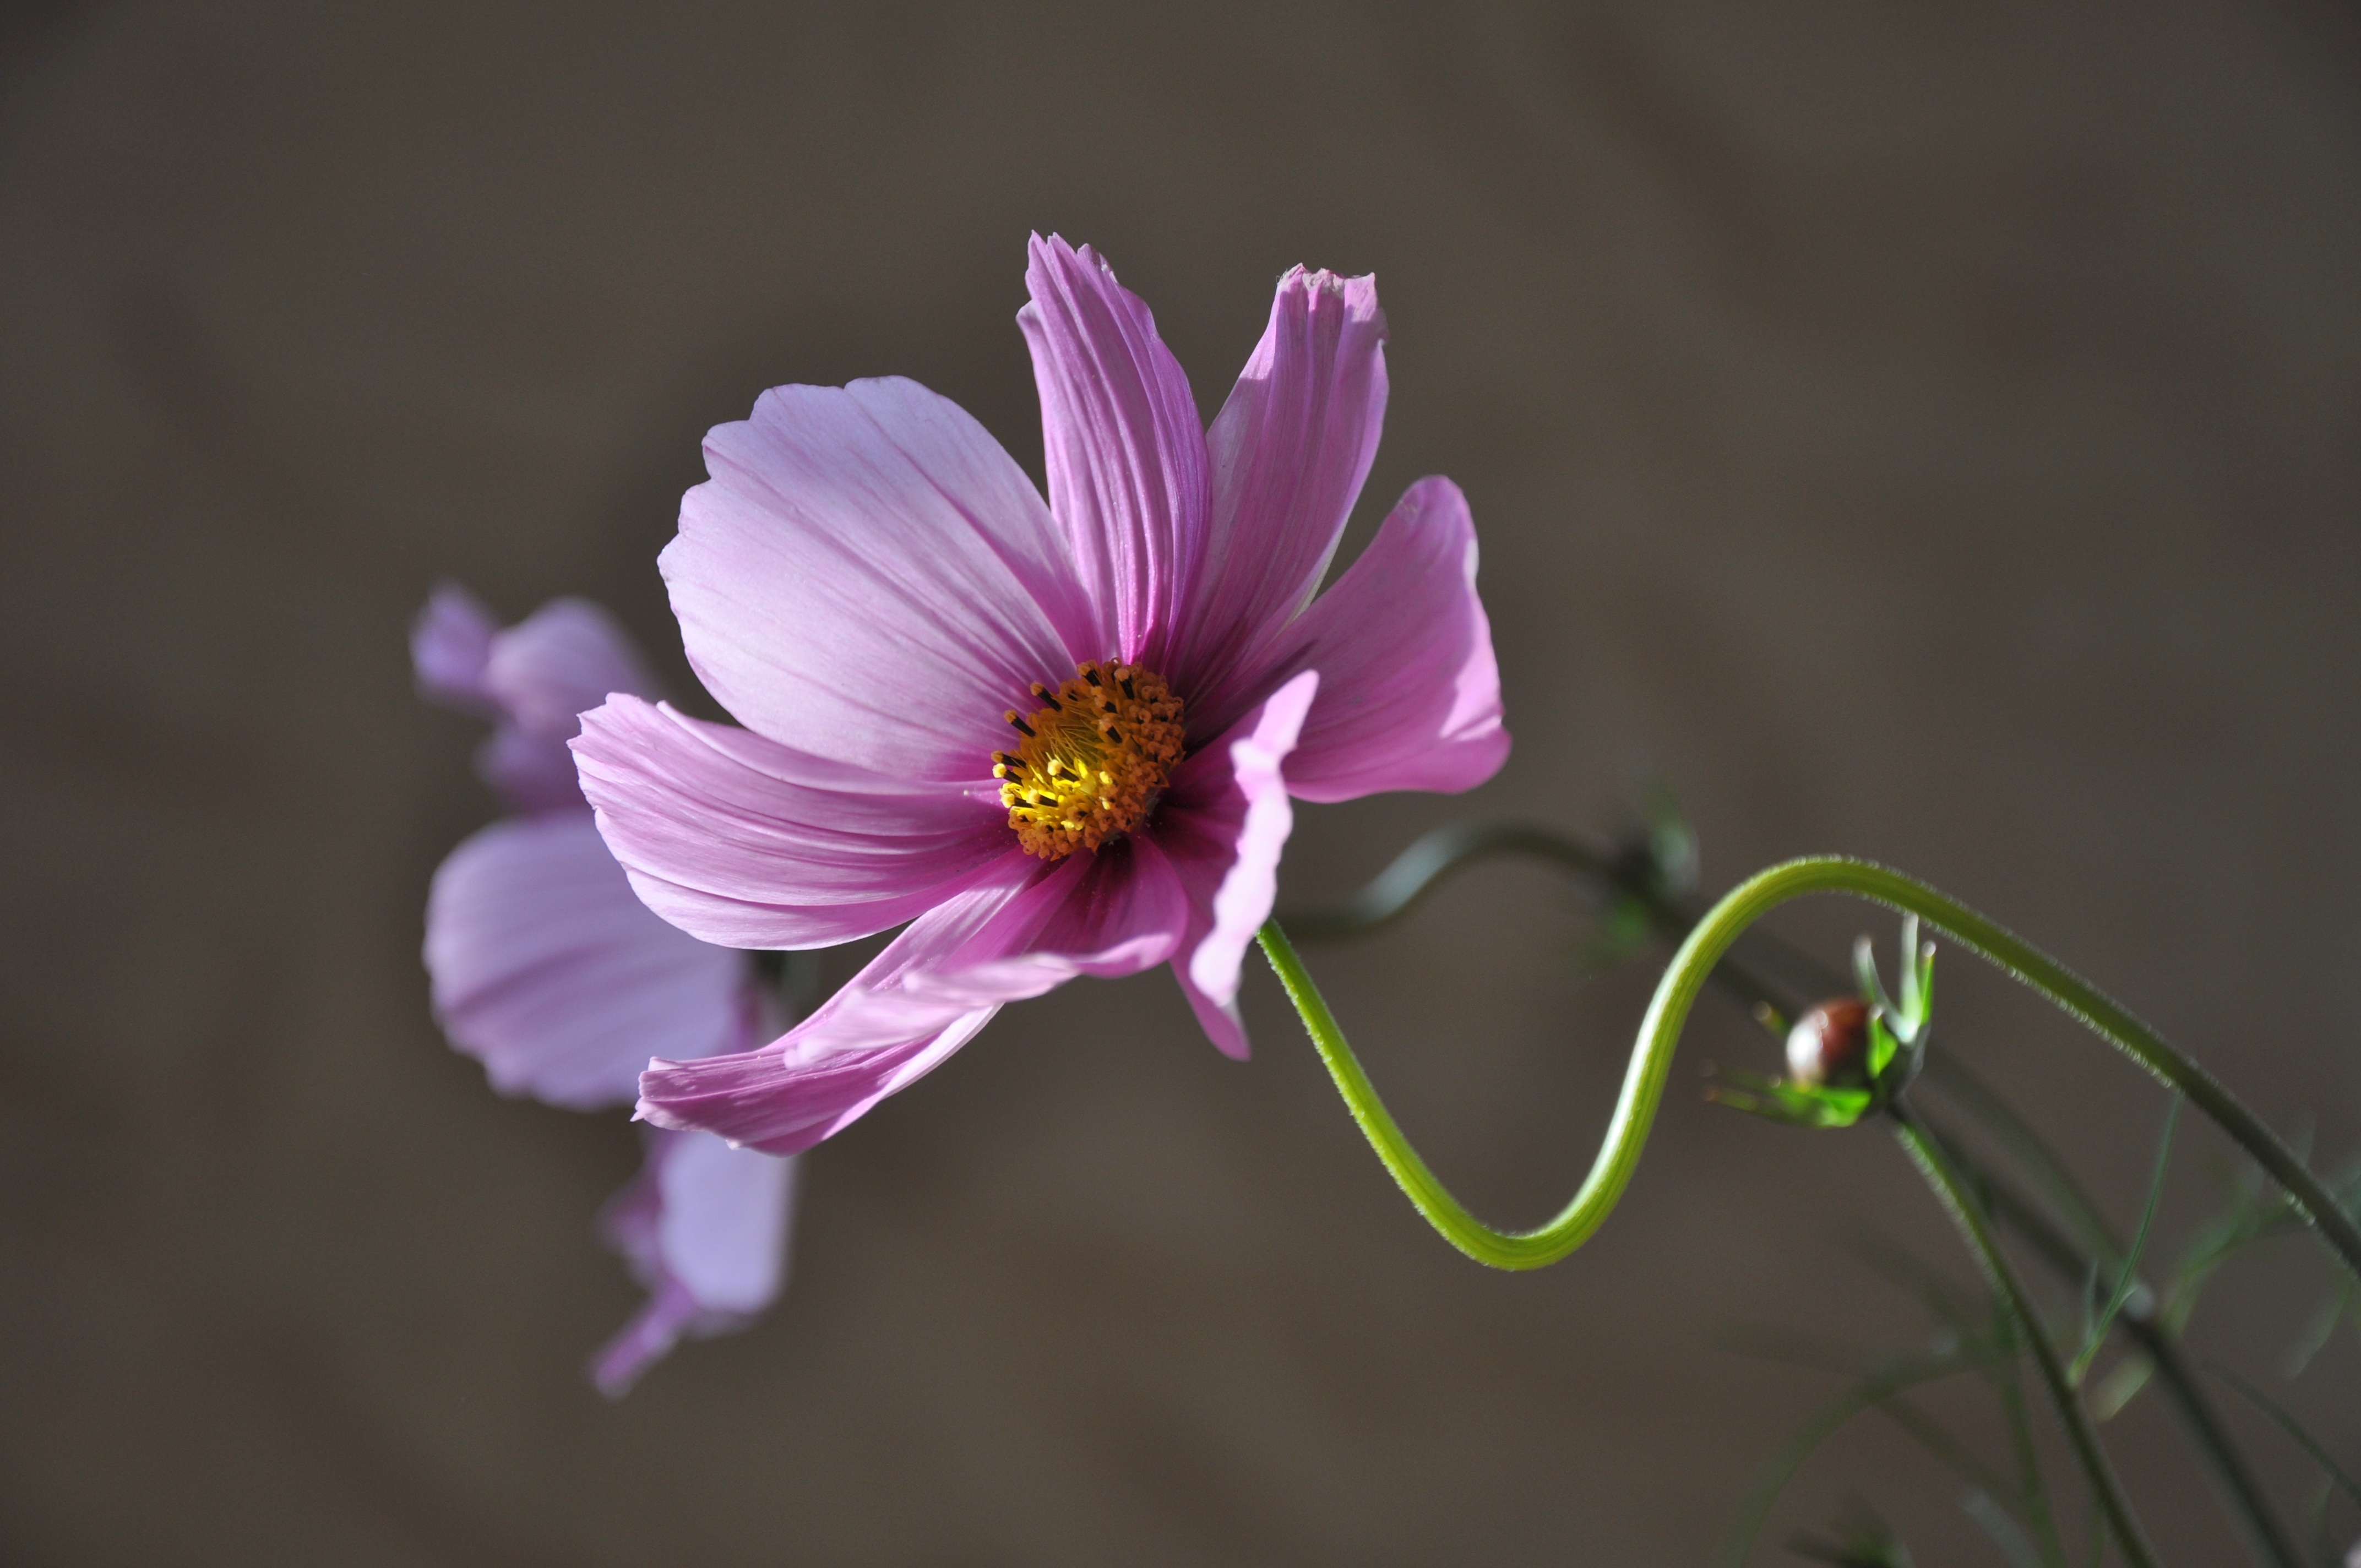
nature, blossom, plant, photography, cosmos, flower, purple, petal, bloom, macro, pink, flora, wildflower, flowers, close up, macro photography, flowering plant, daisy family, hd wallpaper, plant stem, land plant